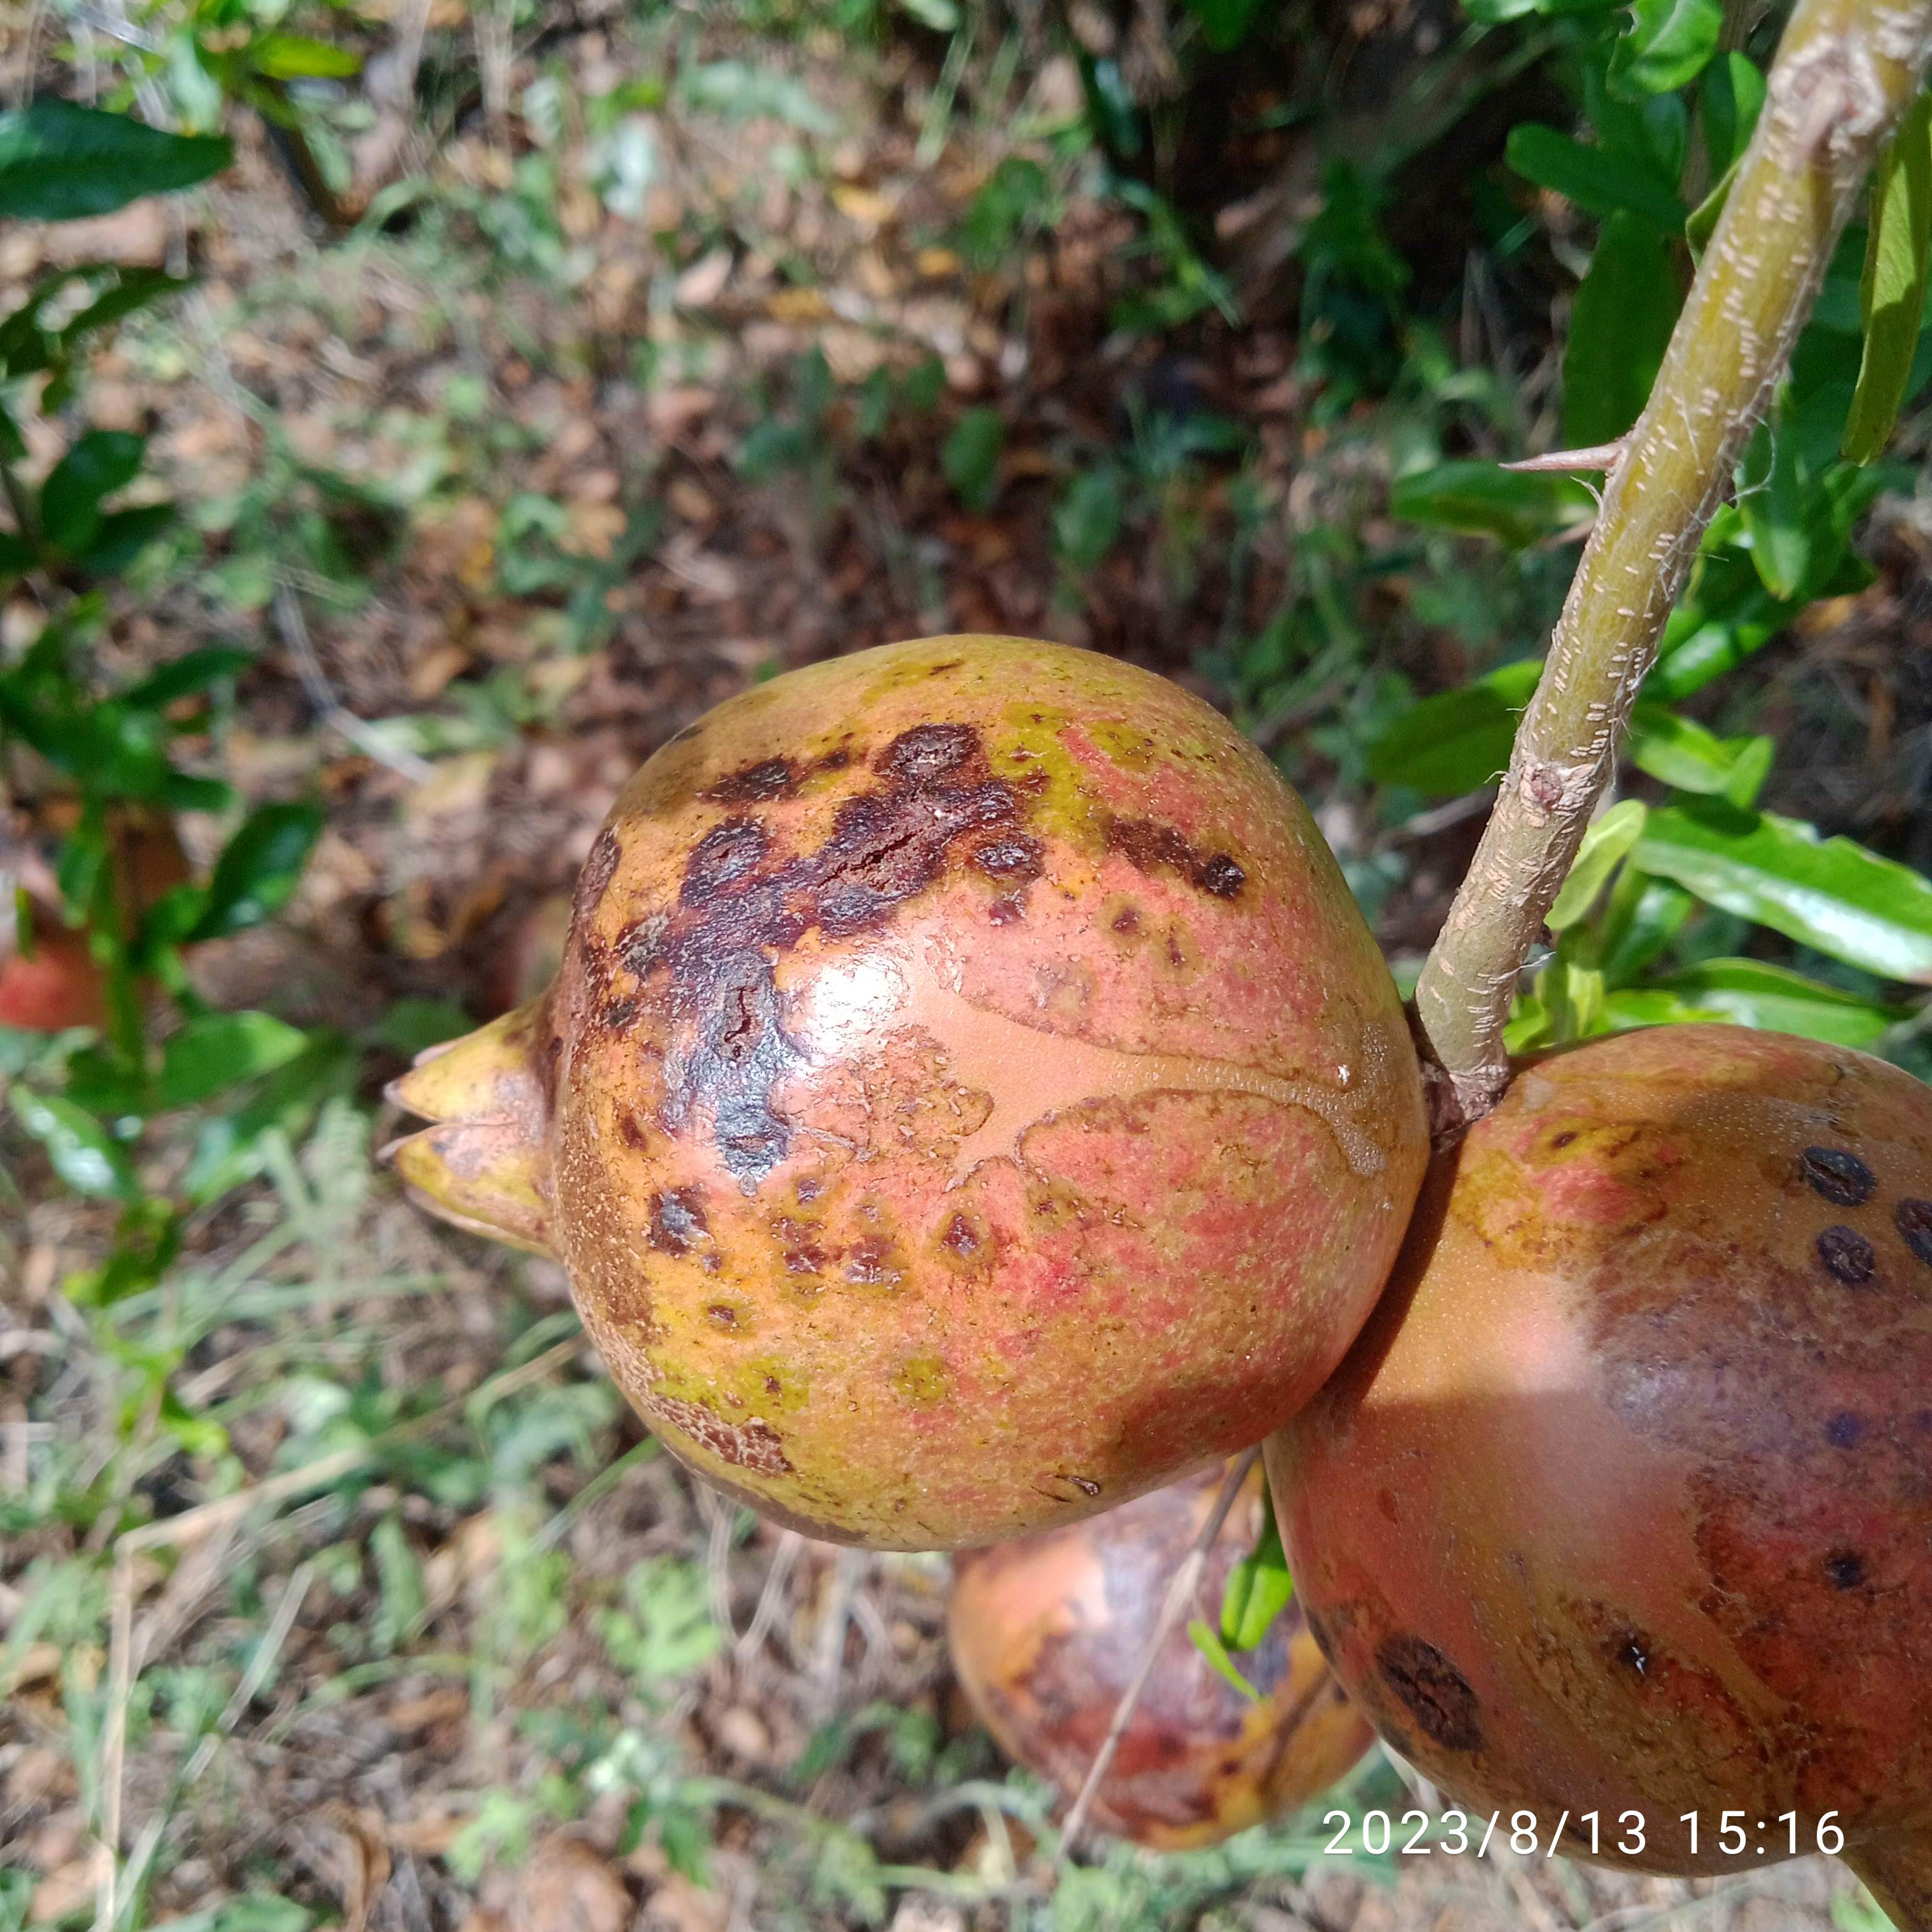
Label: Anthracnose